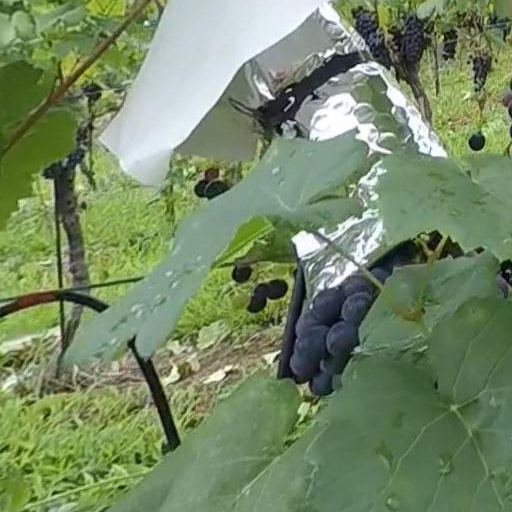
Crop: grape